History of Wrocław

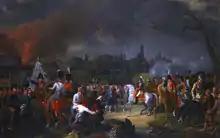
Entering the Duke Jerome Bonaparte to Breslau, 7 January 1807

After the demise of the Holy Roman Empire in 1806, Breslau was occupied by an army of the Confederation of the Rhine between 6 December 1806 to 7 January 1807. The Continental System disrupted trade almost completely. The fortifications of the city were levelled and almost every monastery and cloister secularized. The Protestant Viadrina university of Frankfurt (Oder) was relocated to Breslau in 1811, united with the local Catholic university of the Jesuits and formed the new Schlesische Friedrich-Wilhelm-Universität (Wrocław University).